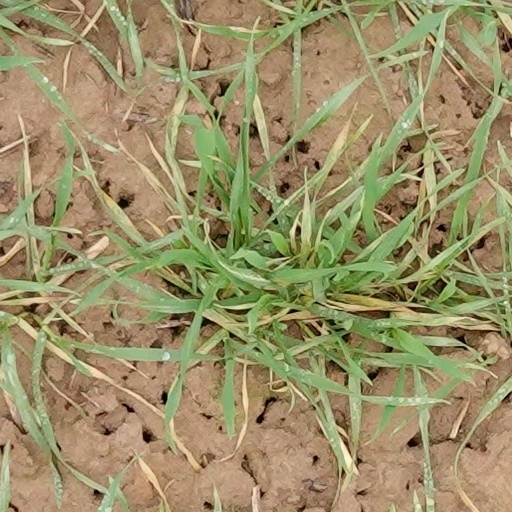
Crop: wheat